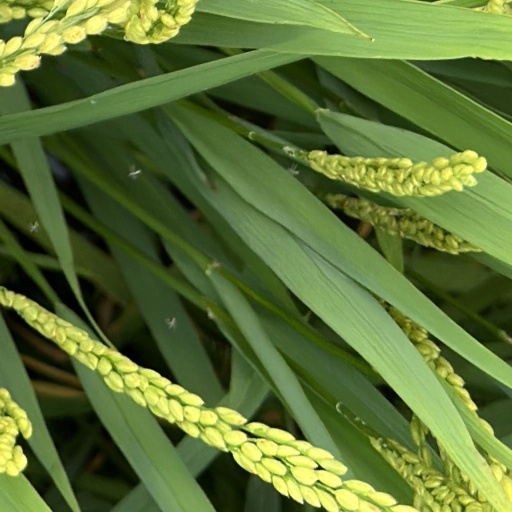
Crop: rice